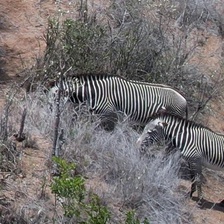
Pose orientation: left